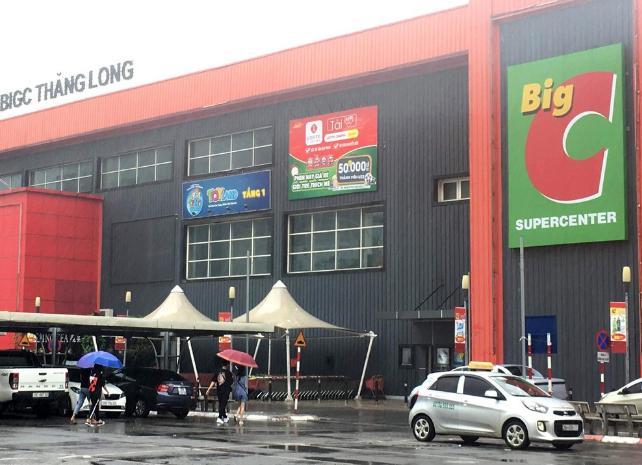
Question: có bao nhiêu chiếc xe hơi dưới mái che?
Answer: có ba chiếc xe hơi dưới mái che